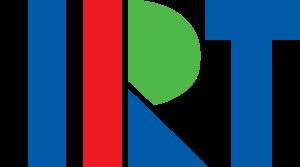
L'Institut für Rundfunktechnik GmbH est un institut de recherche commun à tous les organismes publics de radiodiffusion allemands, autrichiens et suisses. Son siège se trouve sur le site de la télévision de la Bayerischer Rundfunk à Munich-Freimann. L'IRT poursuit des objectifs d'intérêt commun au service du développement des techniques de radiodiffusion en Europe.